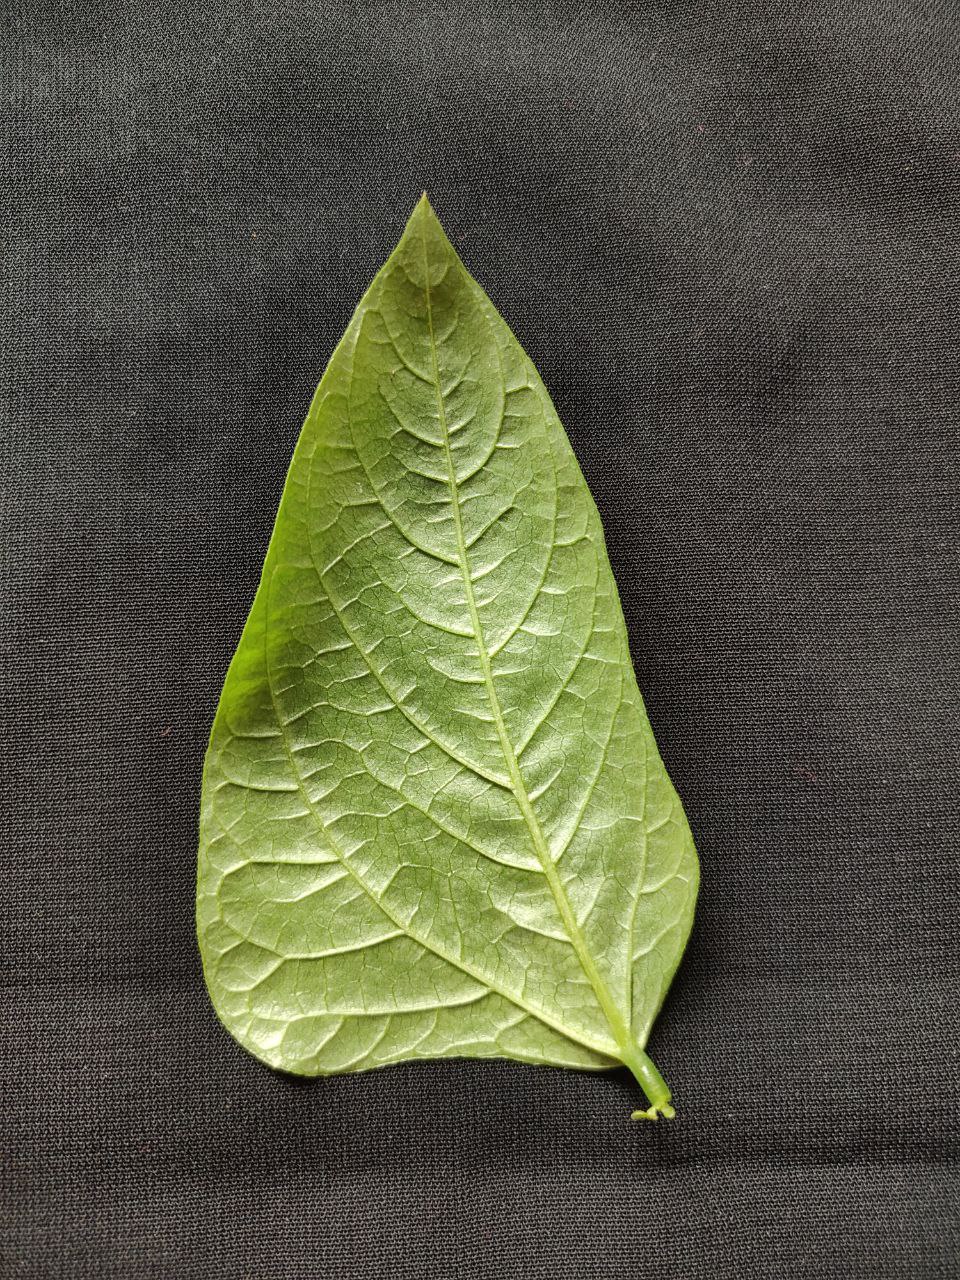
Crop: cowpea
Leaf condition: Fresh Leaf